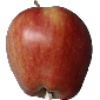
Label: Apple Red 1